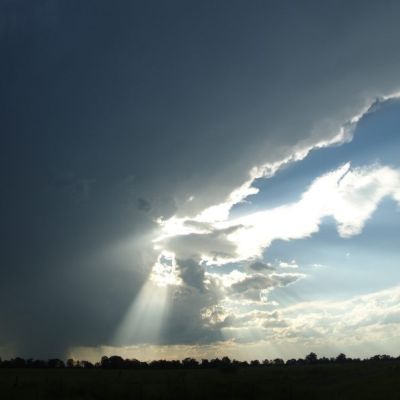
Cloud type: Cumulonimbus (Cb)